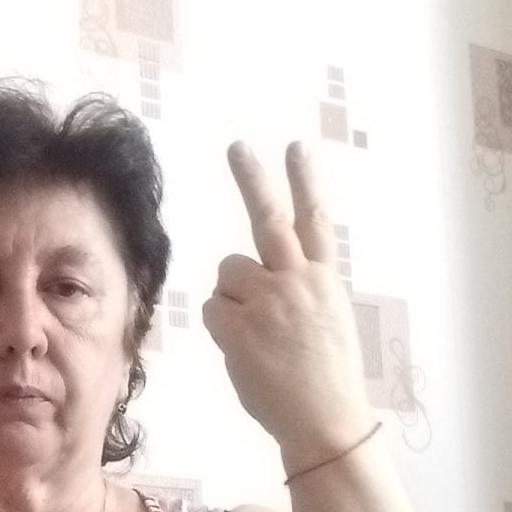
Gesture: peace_inverted